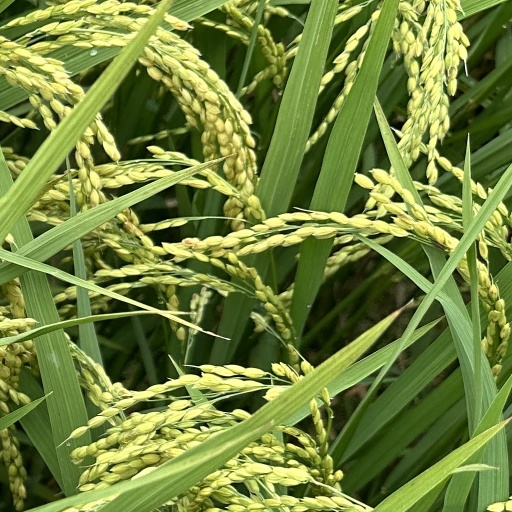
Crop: rice